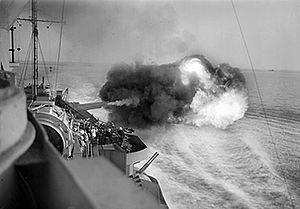
Le HMS Warspite est un cuirassé britannique de classe Queen Elizabeth construit pour la Royal Navy au début des années 1910. En service de 1915 à 1945, il participe aux deux conflits mondiaux du XXᵉ siècle, naviguant sur tous les océans du globe.